Mortlake Tapestry Works

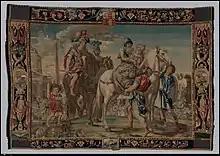
"The Seizure of Cassandra by Ajax" from a set of "The Horses", c. 1650–70, another Cleyn design

The proposal to establish a tapestry works at Mortlake came from King James I in 1619. It was to be under the management of Sir Francis Crane who undertook the recruitment of weavers and to meet the cost of building and fitting up premises. In return he was to receive a fee, the exclusive right to weave tapestries of all sorts for 21 years and they were to be free of customs duties. Since there was no effective pool of labour in England, some 50 Flemish workers were brought in great secrecy, mainly from Brussels and the Low Countries (Belgium) where tapestry weaving was a major industry. It was agreed that some of the masters would be naturalised on the word of Sir Francis. The craft was to be taught to suitable boys in the orphanages of the City of London. The City agreed to pay their maintenance during the seven-year apprenticeship and Sir Francis would supply the looms and the materials.